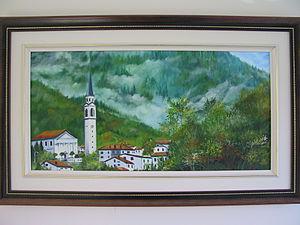
Seren del Grappa est une commune italienne de la province de Belluno dans la région Vénétie en Italie.